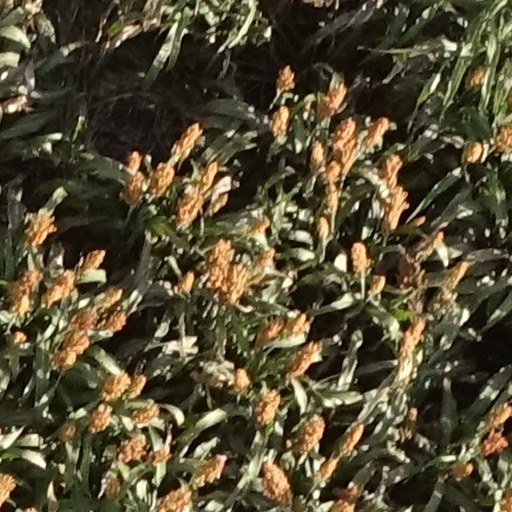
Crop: sorghum